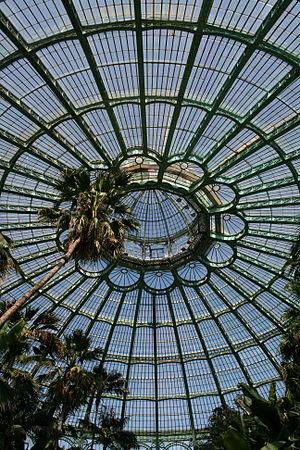
Laeken (Belgique), vue intérieure du dôme de la grande serre dite des ""Jardins d'hiver"" faisant partie des serres royales de Alphonse Balat (1874-1890).